Anemone

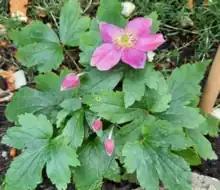
Pink anemone

Some of the species are grown in gardens. Their popularity varies by species and region. In addition to certain straight species being available, hybrids and cultivars are available for certain species. Certain species, such as "Anemone coronaria", are typically only available in hybrid form while others, such as "Anemonoides blanda" are nearly always sold in straight species form.